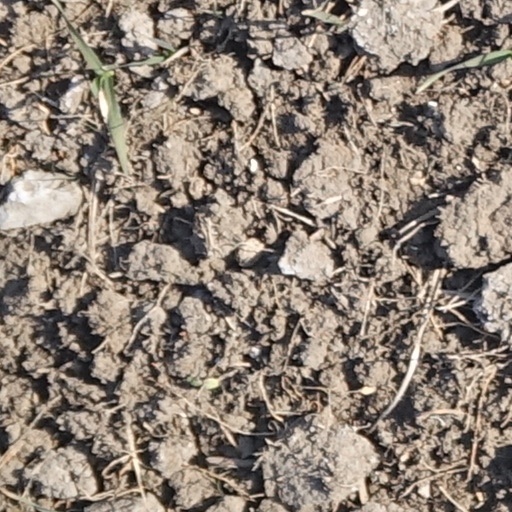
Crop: wheat